Hitler Diaries

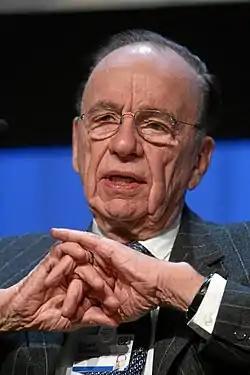
Rupert Murdoch, the owner of "The Sunday Times", in 2007

In 1970 Kujau visited his family in East Germany and discovered that many of the locals held Nazi memorabilia, contrary to the laws of the communist government. He saw an opportunity to buy the material cheaply on the black market, and make a profit in the West, where the increasing demand among Stuttgart collectors was raising memorabilia prices up to ten times the amount he would pay. The trade was illegal in East Germany, and the export of what were deemed items of cultural heritage was banned. Among the items smuggled out of East Germany were weapons.